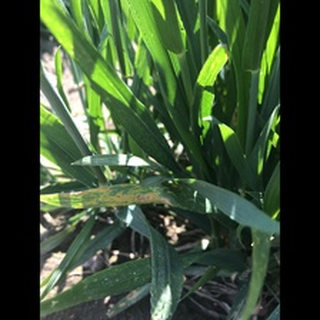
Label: wheat_septoria